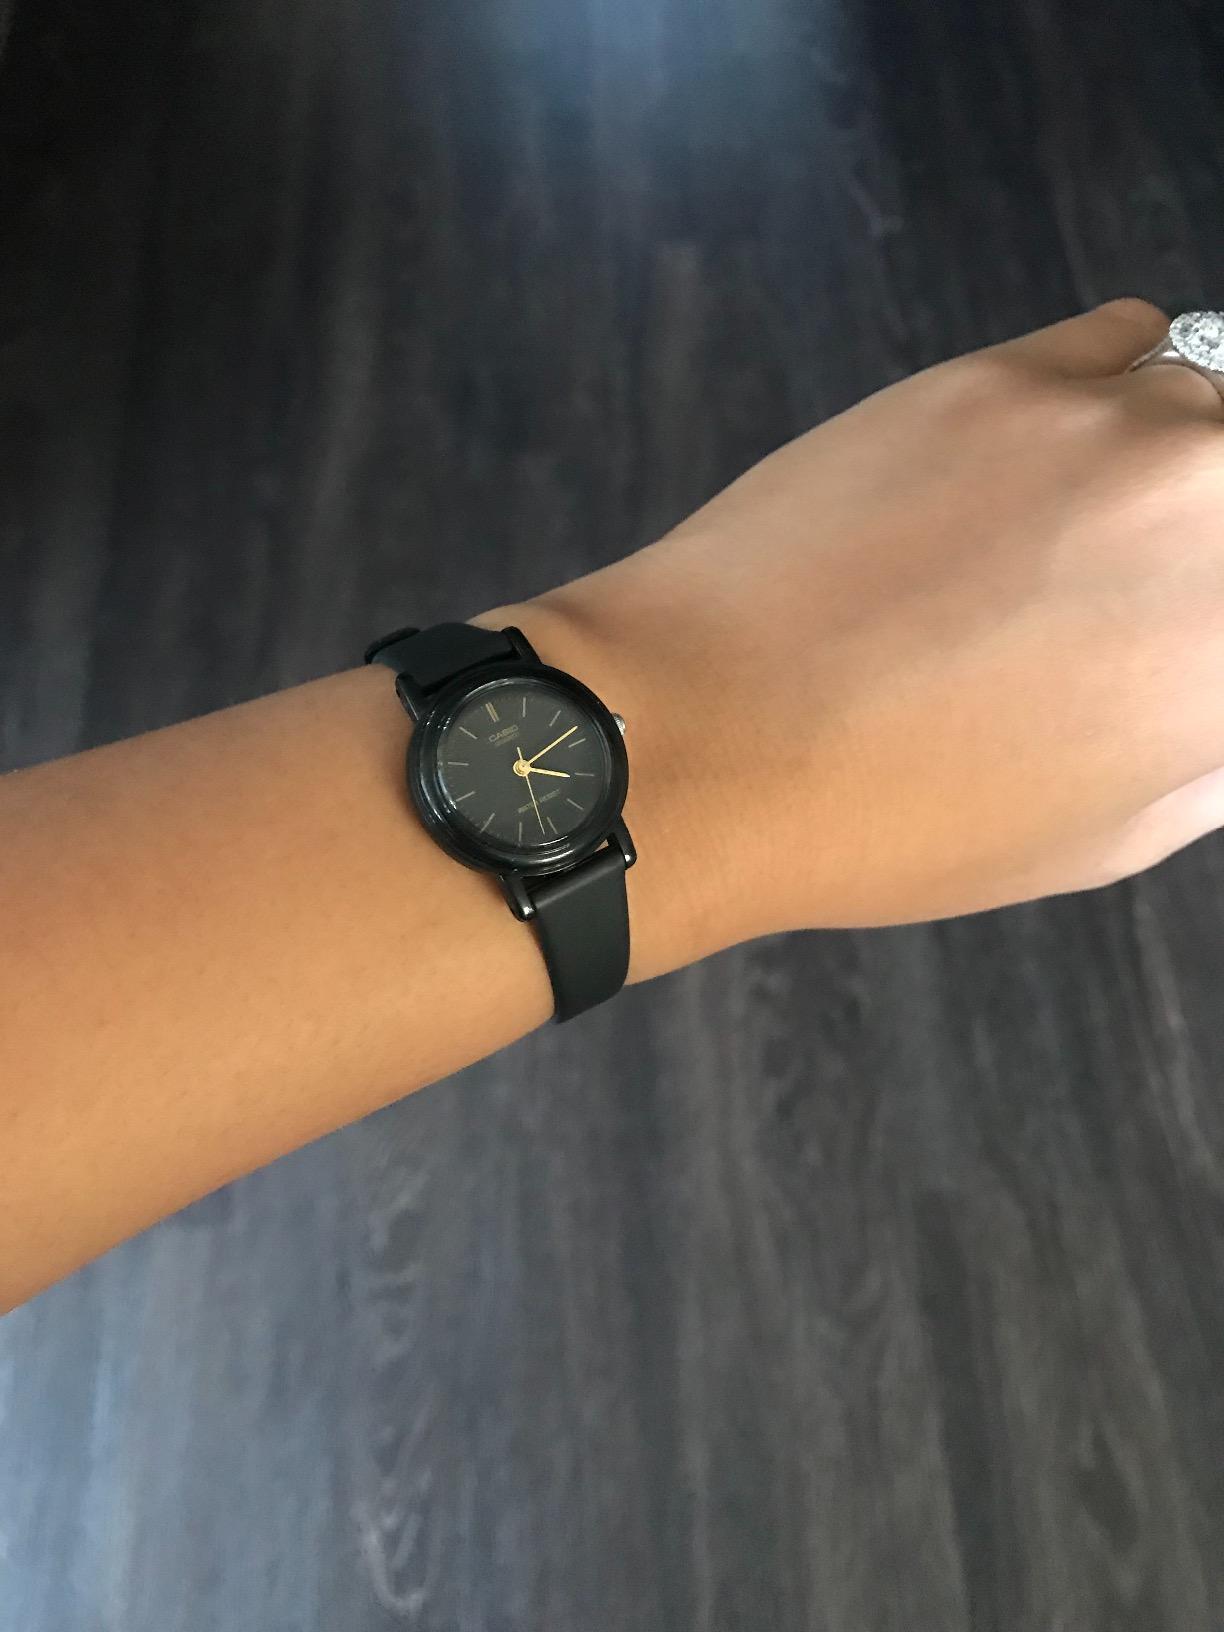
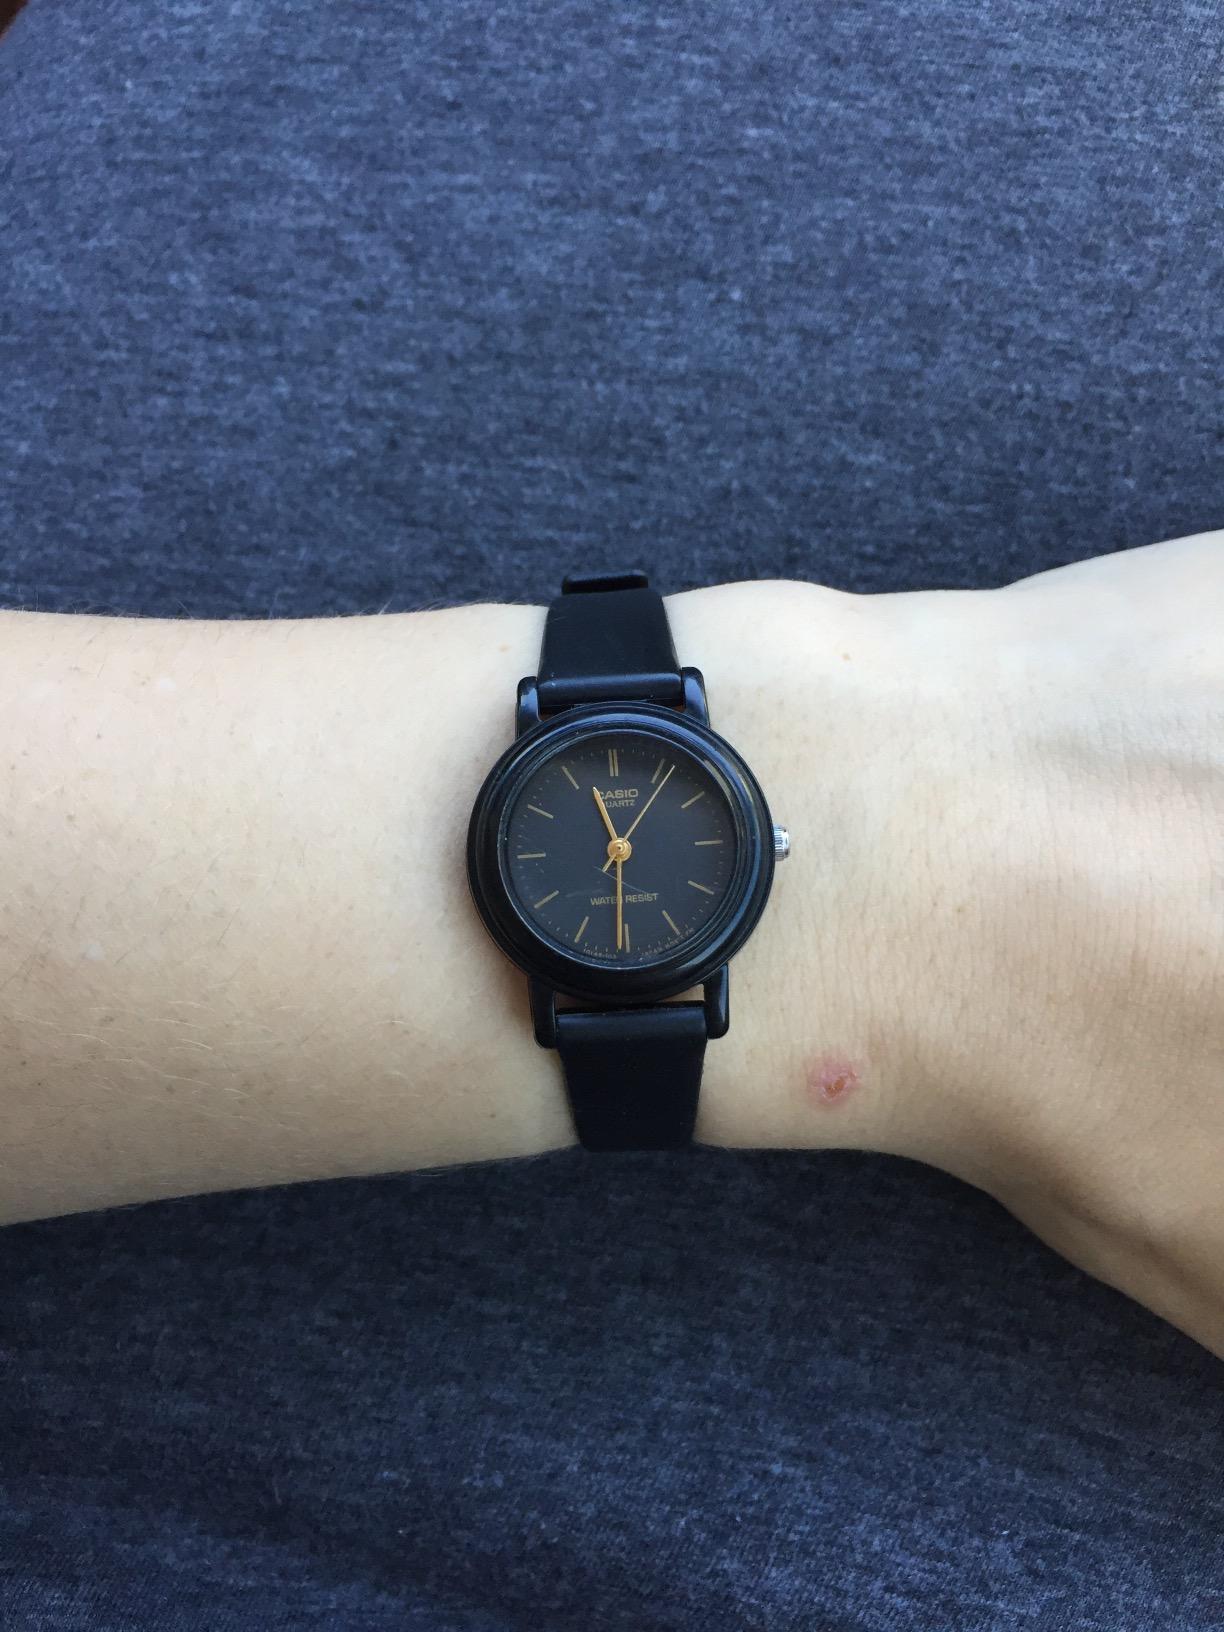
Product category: accessories_watch
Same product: yes